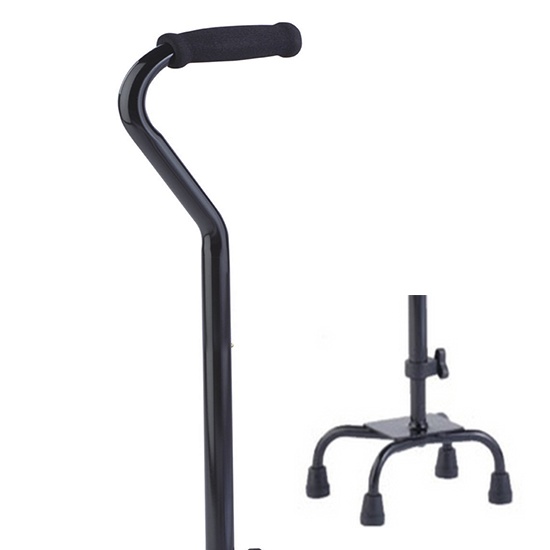
Bariatric Small Base Quad Cane - Black
Hypalon grip Push button height adjustable in 1" increments Welded 4-point steel base Replacement rubber tip: quad tips Offset handle for greater stability Height adjustable: 30-39" Weight capacity: 500lbs Aluminum shaft
Brand: Alex Medical Products
Category: Health & Beauty > Health Care > Mobility & Accessibility > Walking Aids > Canes & Walking Sticks > Quad Canes